1867 Java earthquake

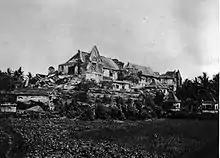
The Taman Sari after the earthquake

The earthquake was felt from Banten, in the western part of Java, to Negara, Bali, a distance of . It was most destructive in the central and eastern parts of Java. An estimated Modified Mercalli intensity of VIII–IX ("Severe–Violent") was assigned in Yogyakarta. Shaking was felt for over two minutes in some areas.